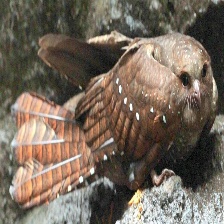
Species: OILBIRD
Scientific name: STEATORNIS CARIPENSIS